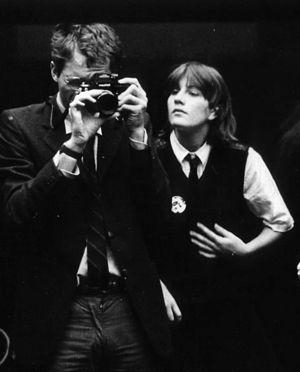
Michel Saloff-Coste est né en 1955 à Paris.